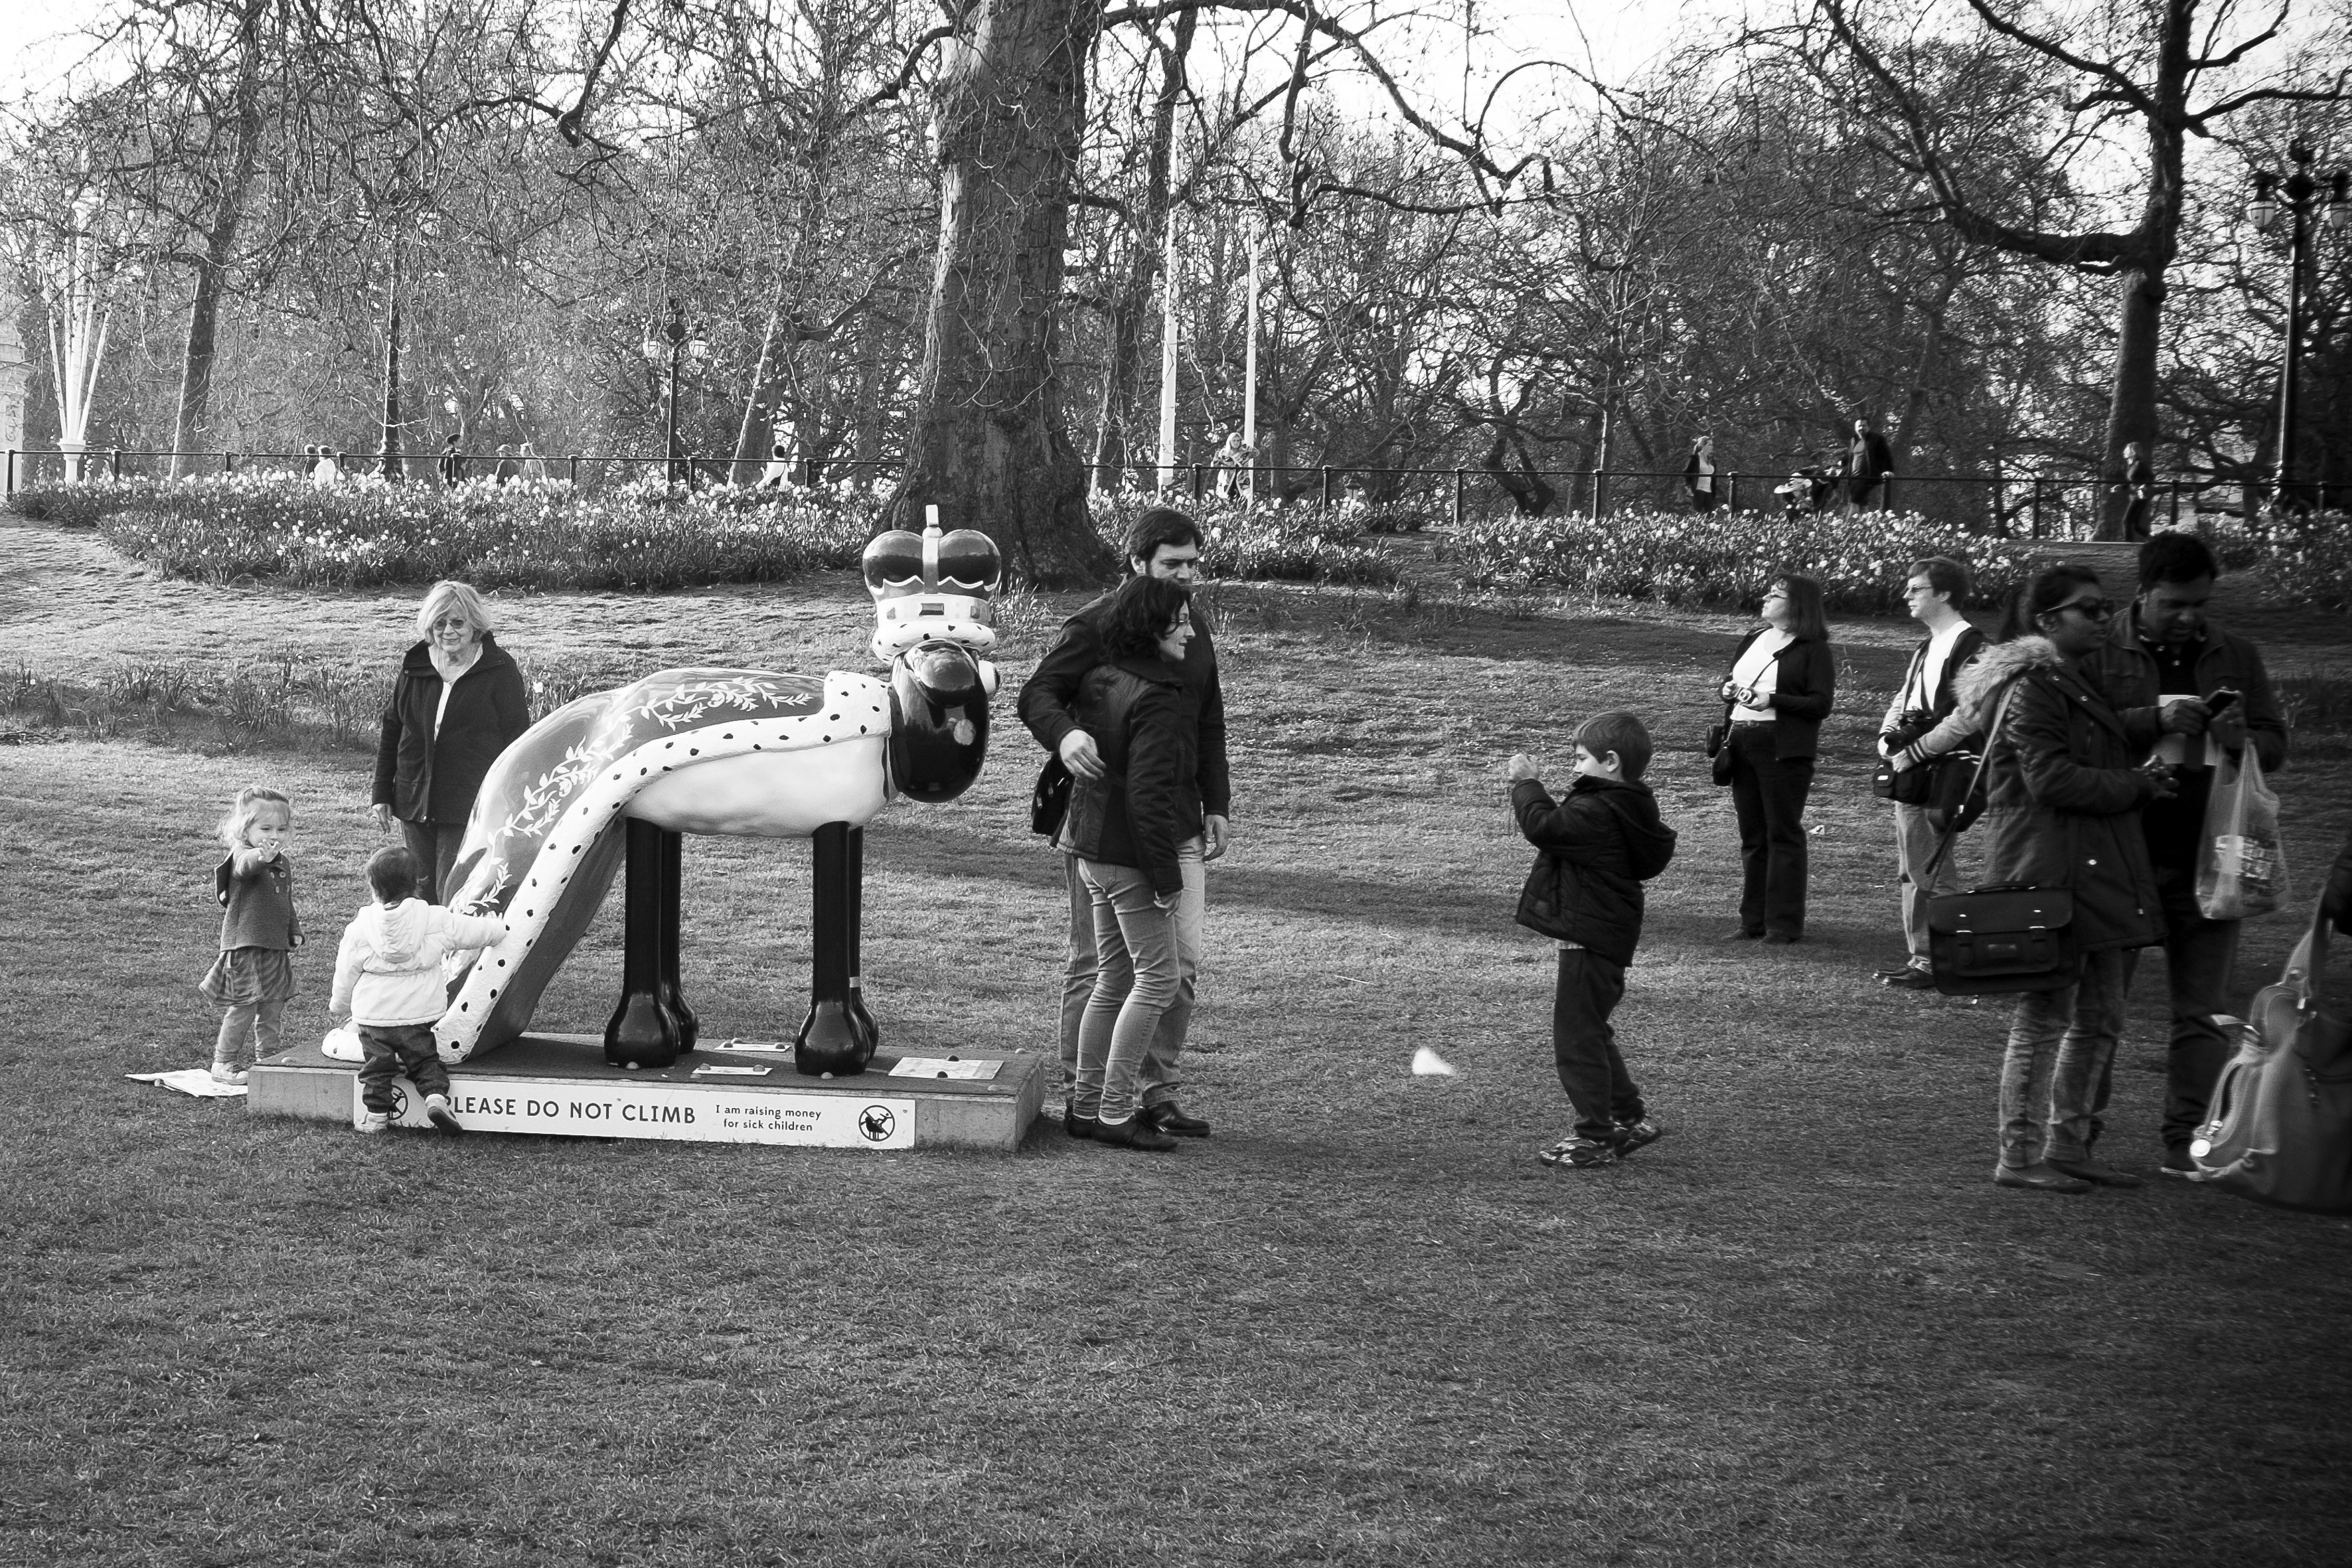
black and white, road, street, photography, urban, travel, fujifilm, black, monochrome, uk, england, bw, blackandwhite, blackwhite, london, ngc, photograph, noiretblanc, unitedkingdom, image, fuji, fujixt1, fujix, monochrome photography